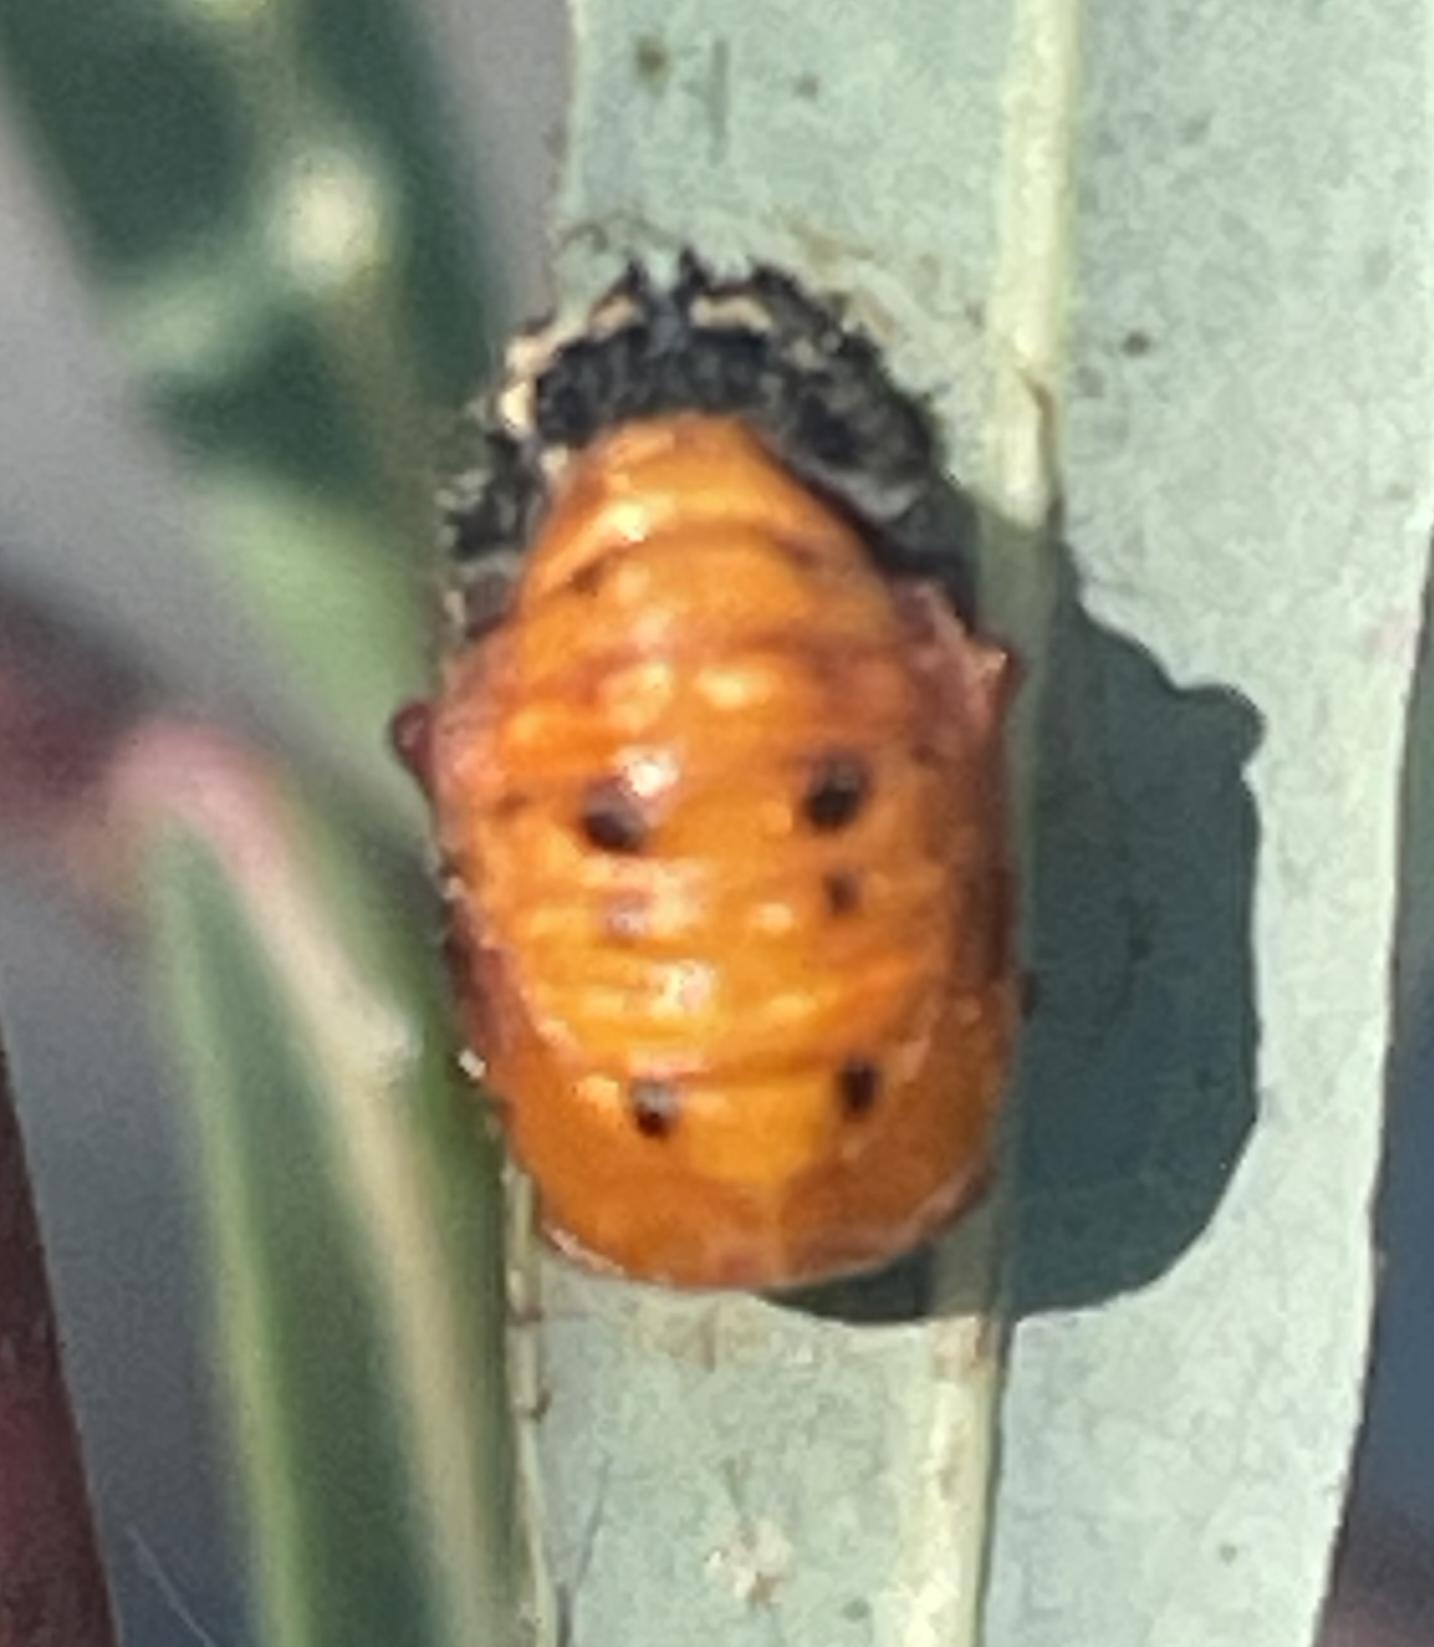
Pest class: predators